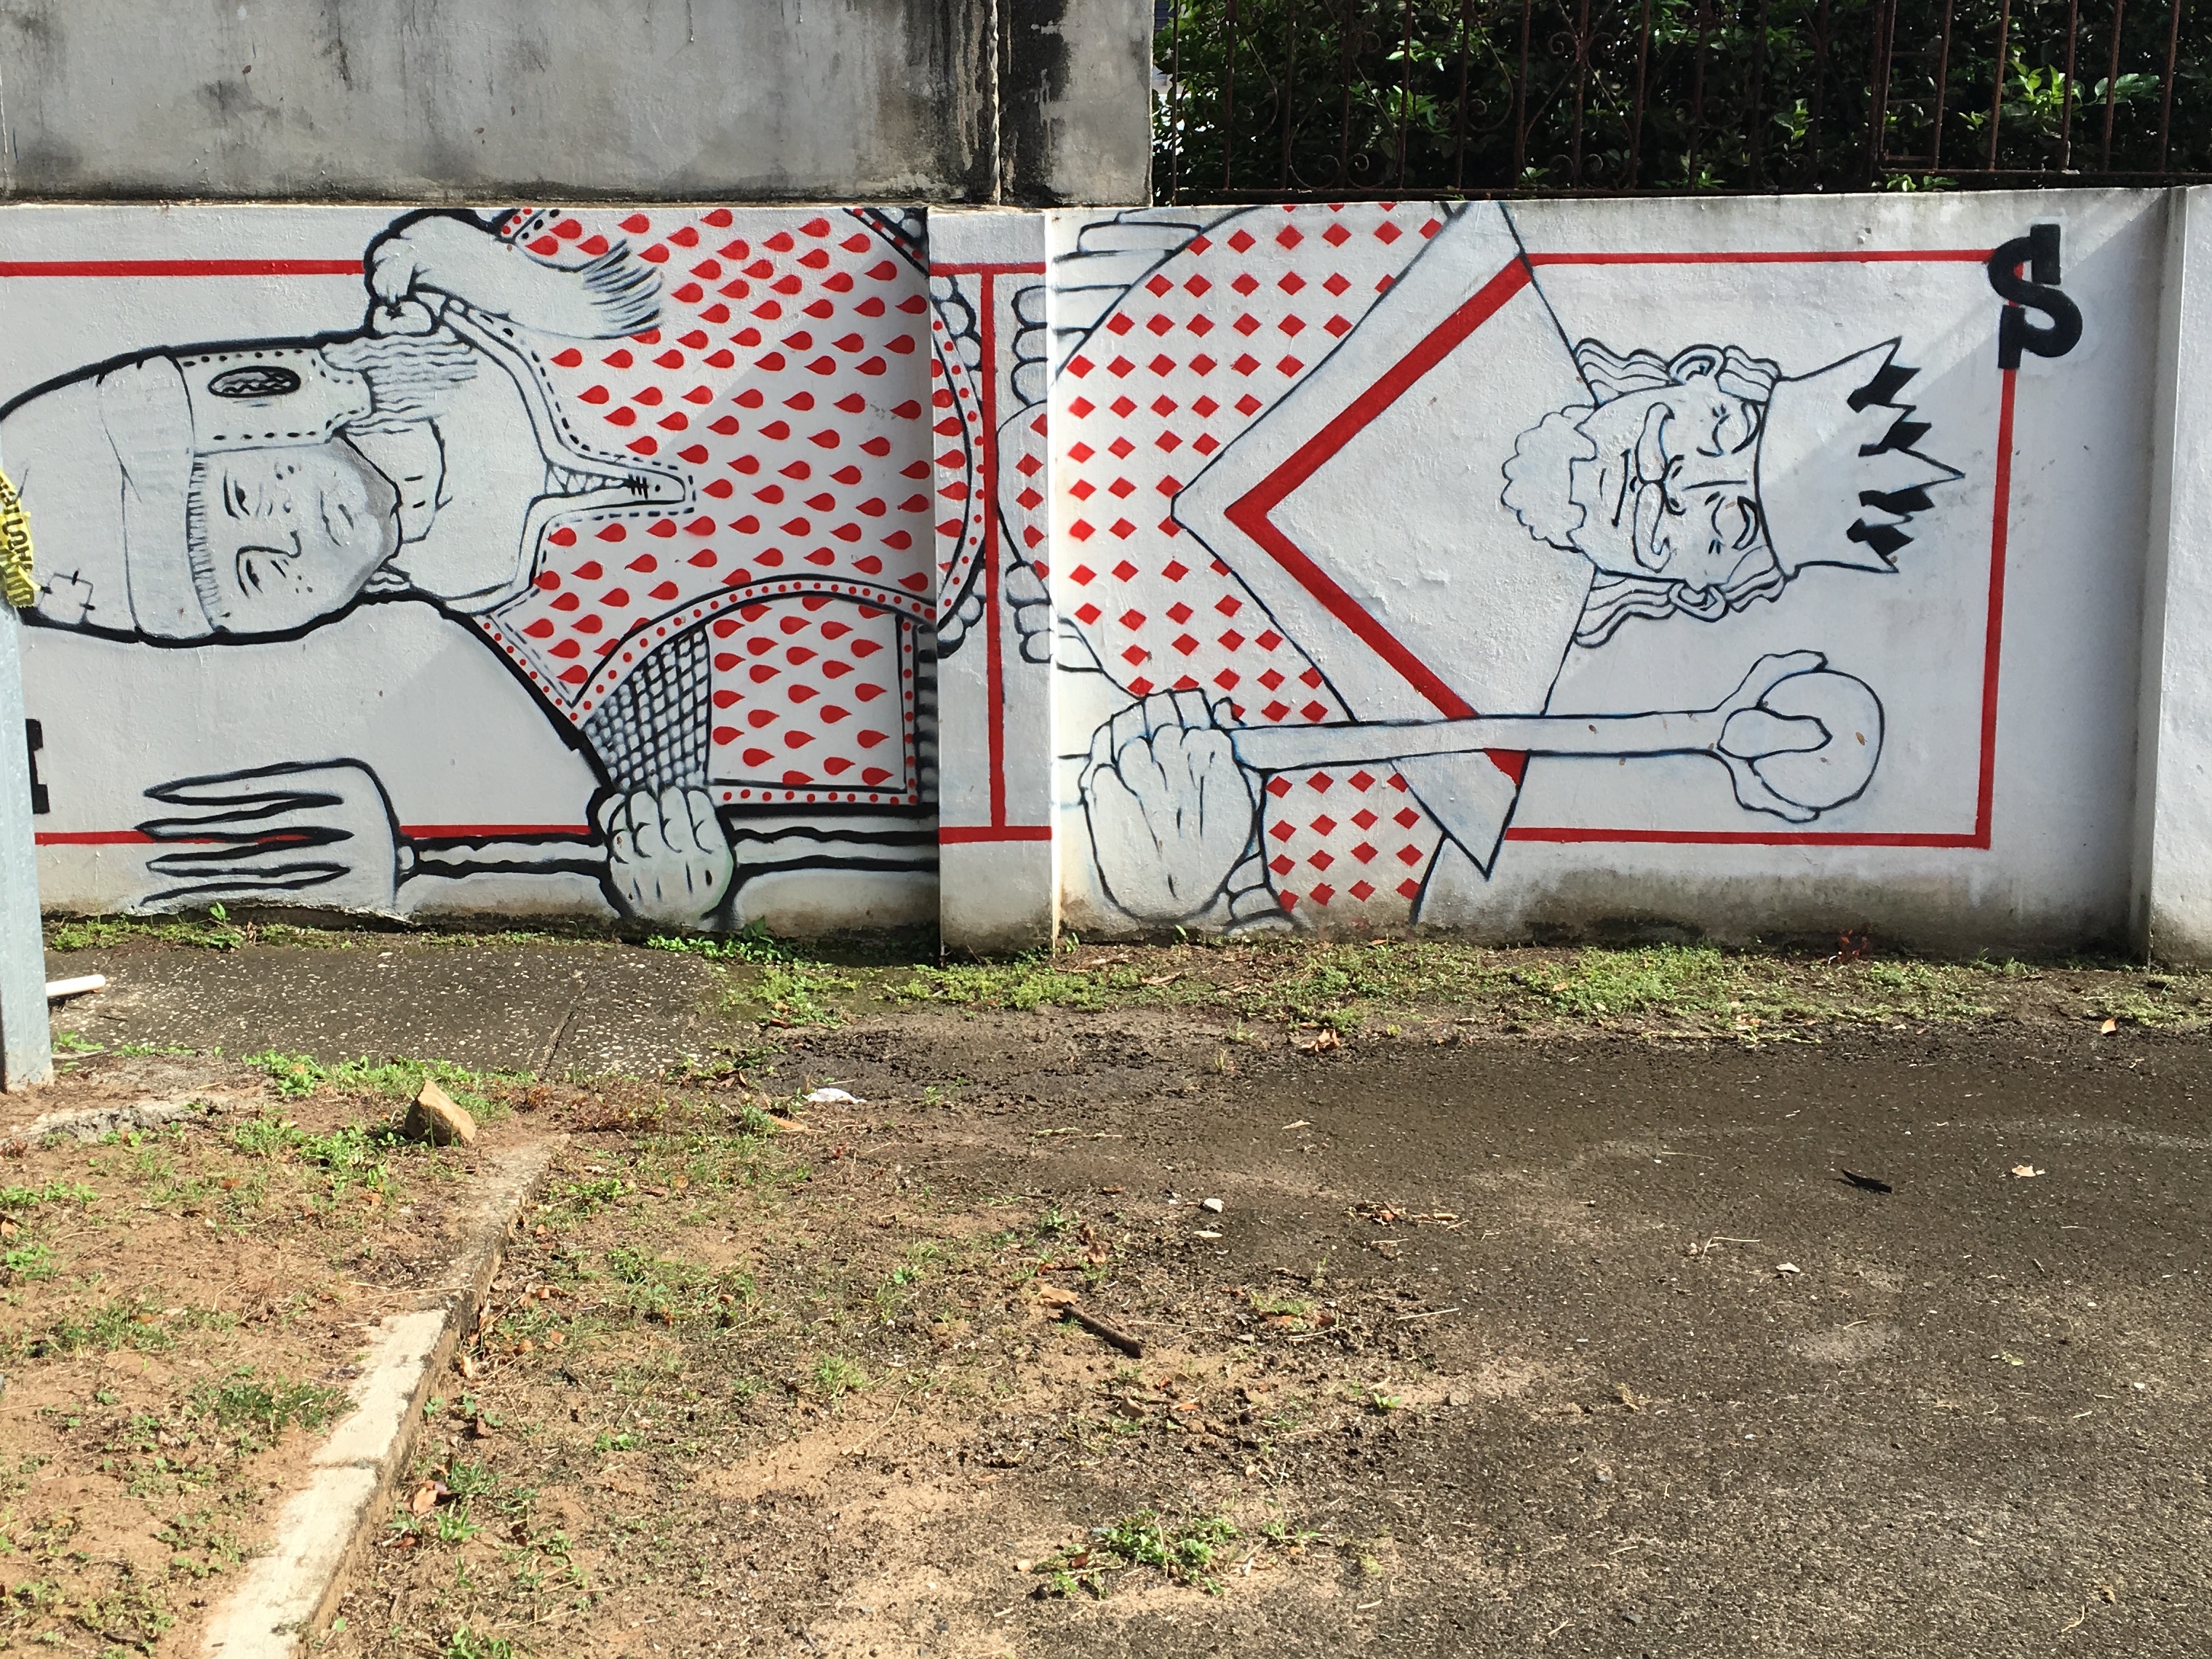
wall, graffiti, street art, art, mural, urban area